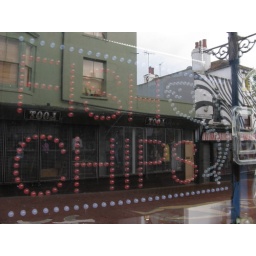
Unlit sign in window at Trawlerman, 106 Gloucester Road, Brighton, closed on a Sunday morning.